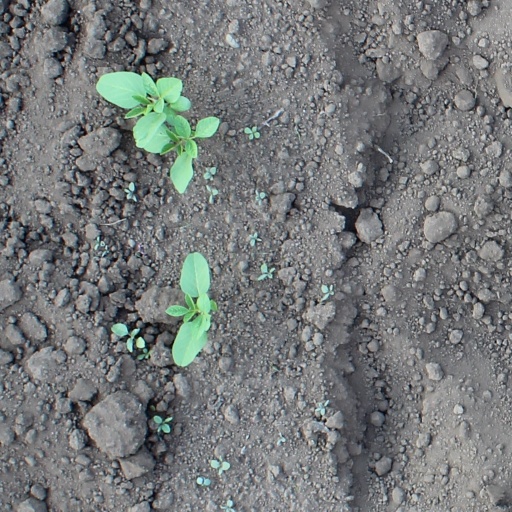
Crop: soybean